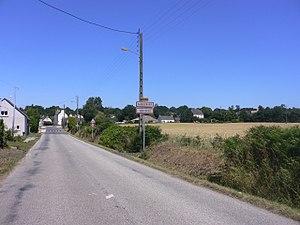
panneau de signalisation routière bilingue à l'entrée du bourg de Guiscriff
Guiscriff [ɡɥiskʁif] est une commune française située dans le département du Morbihan, en région Bretagne.